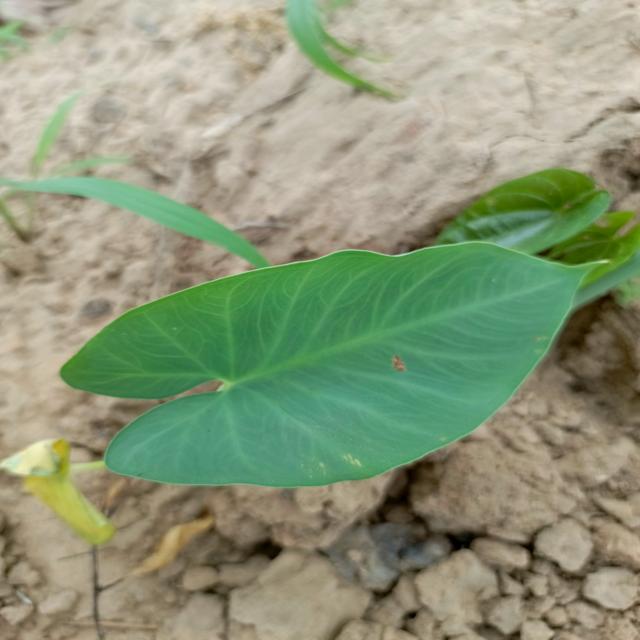
Label: Early_Blight